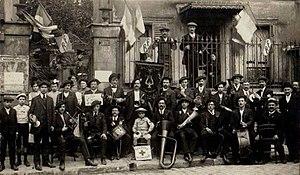
Photo prise aux Lilas, banlieue de Paris, à l'occasion d'un concours de bigophones organisé en mai 1912.
Cette liste de 1 236 goguettes, comportant une goguette algérienne, une goguette allemande, 18 goguettes américaines, deux goguettes anglaises, une goguette néo-zélandaise, une goguette australienne, onze goguettes belges et 1 201 goguettes françaises, a pour ambition de rassembler le plus grand nombre possible de noms de goguettes existants dans la documentation conservée sur elles.
Le bigophone ou bigotphone est un instrument de musique carnavalesque, d'aspect décoratif, très bruyant, populaire, bon marché et facile à fabriquer.